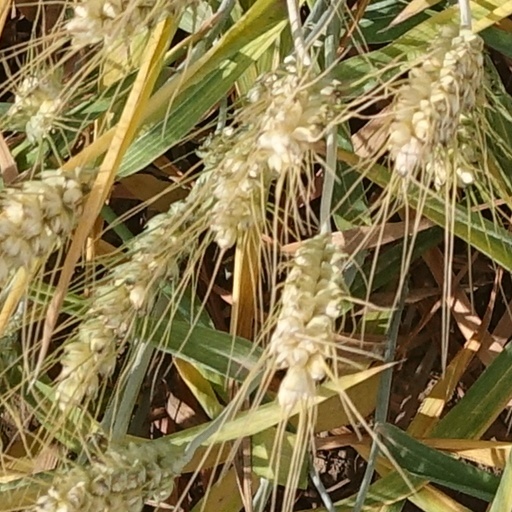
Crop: wheat